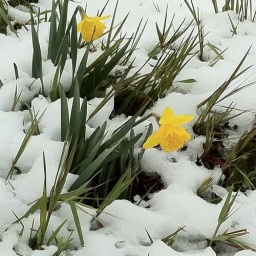
Yellow flowers in the snow is much better than yellow snow